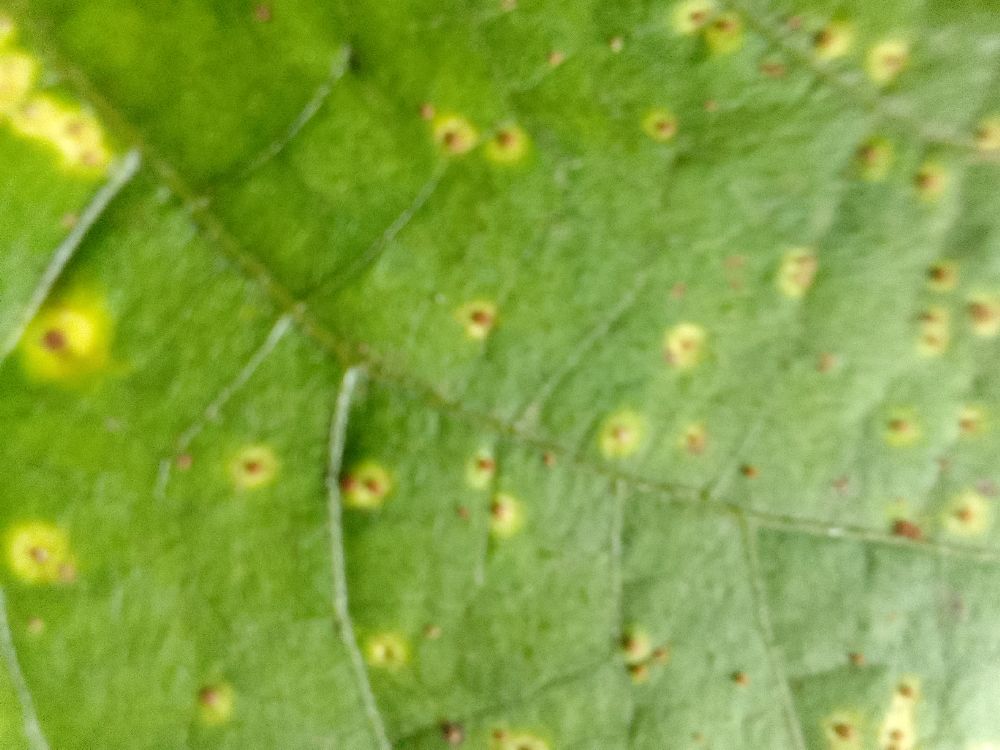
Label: rust